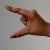
The image shows a hand gesture representing the letter 'Z' in Indian Sign Language.